South Dakota Department of Corrections

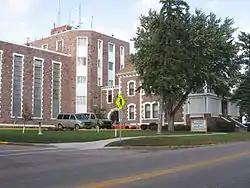
South Dakota State Penitentiary

The South Dakota Department of Corrections is the agency that operates state prisons in the US state of South Dakota. It has its headquarters in Pierre.